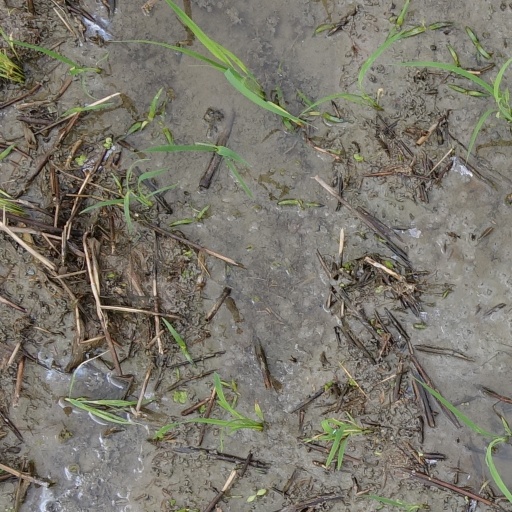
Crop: rice